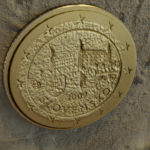
Coin value: 50cents
Country: sk
Edition: standard